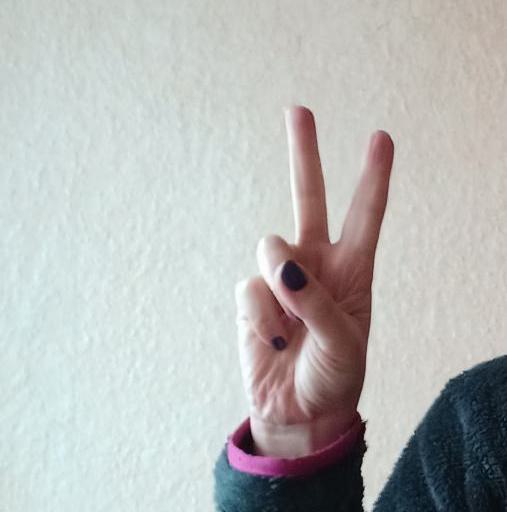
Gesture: peace